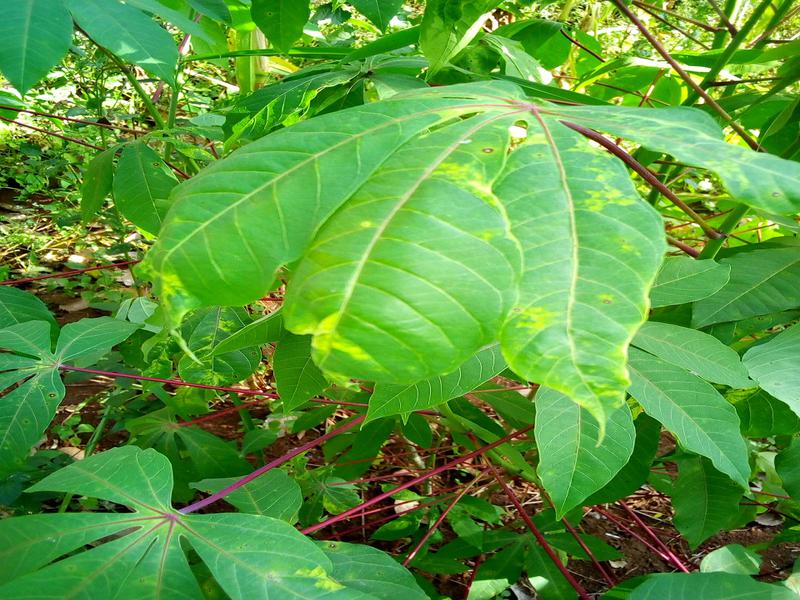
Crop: cassava
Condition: mosaic_disease